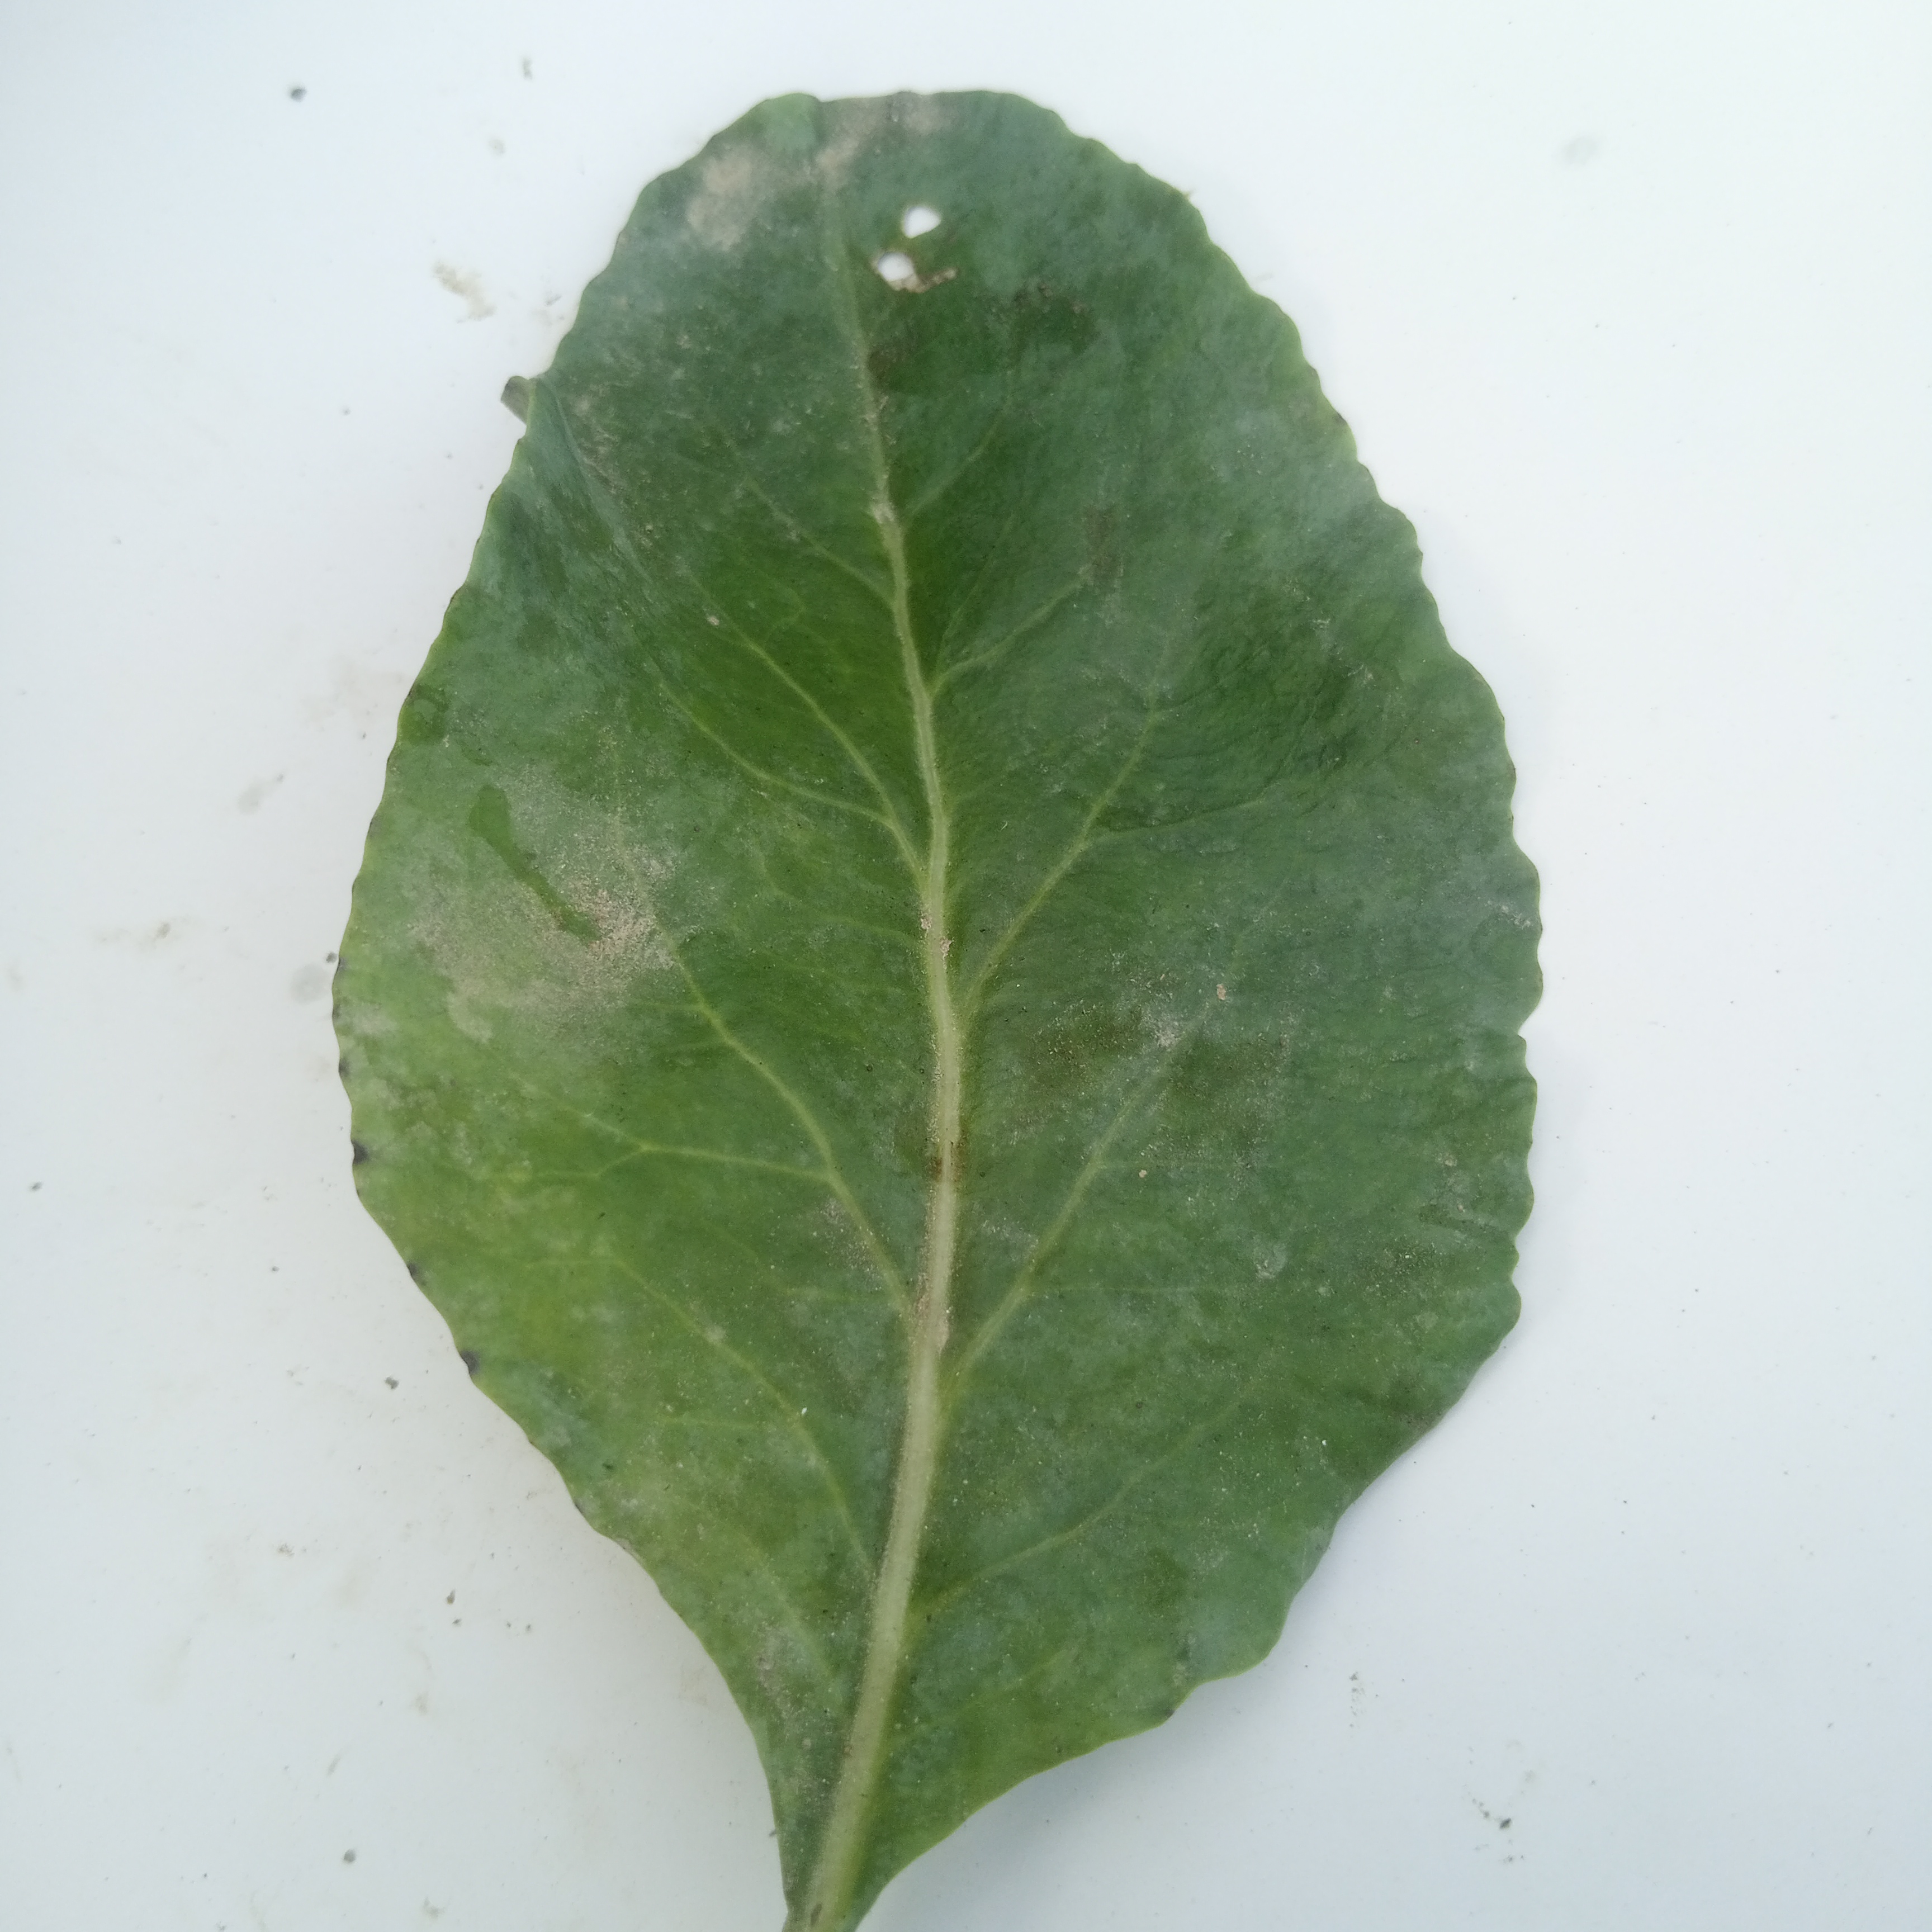
Label: Healthy